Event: Nepal Earthquake
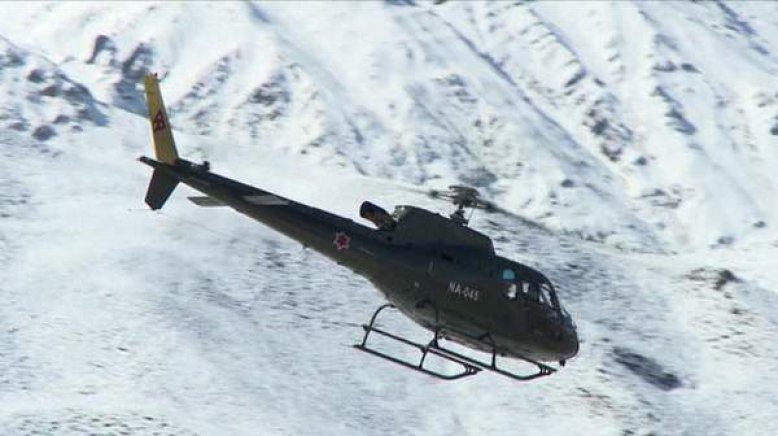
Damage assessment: no_damage